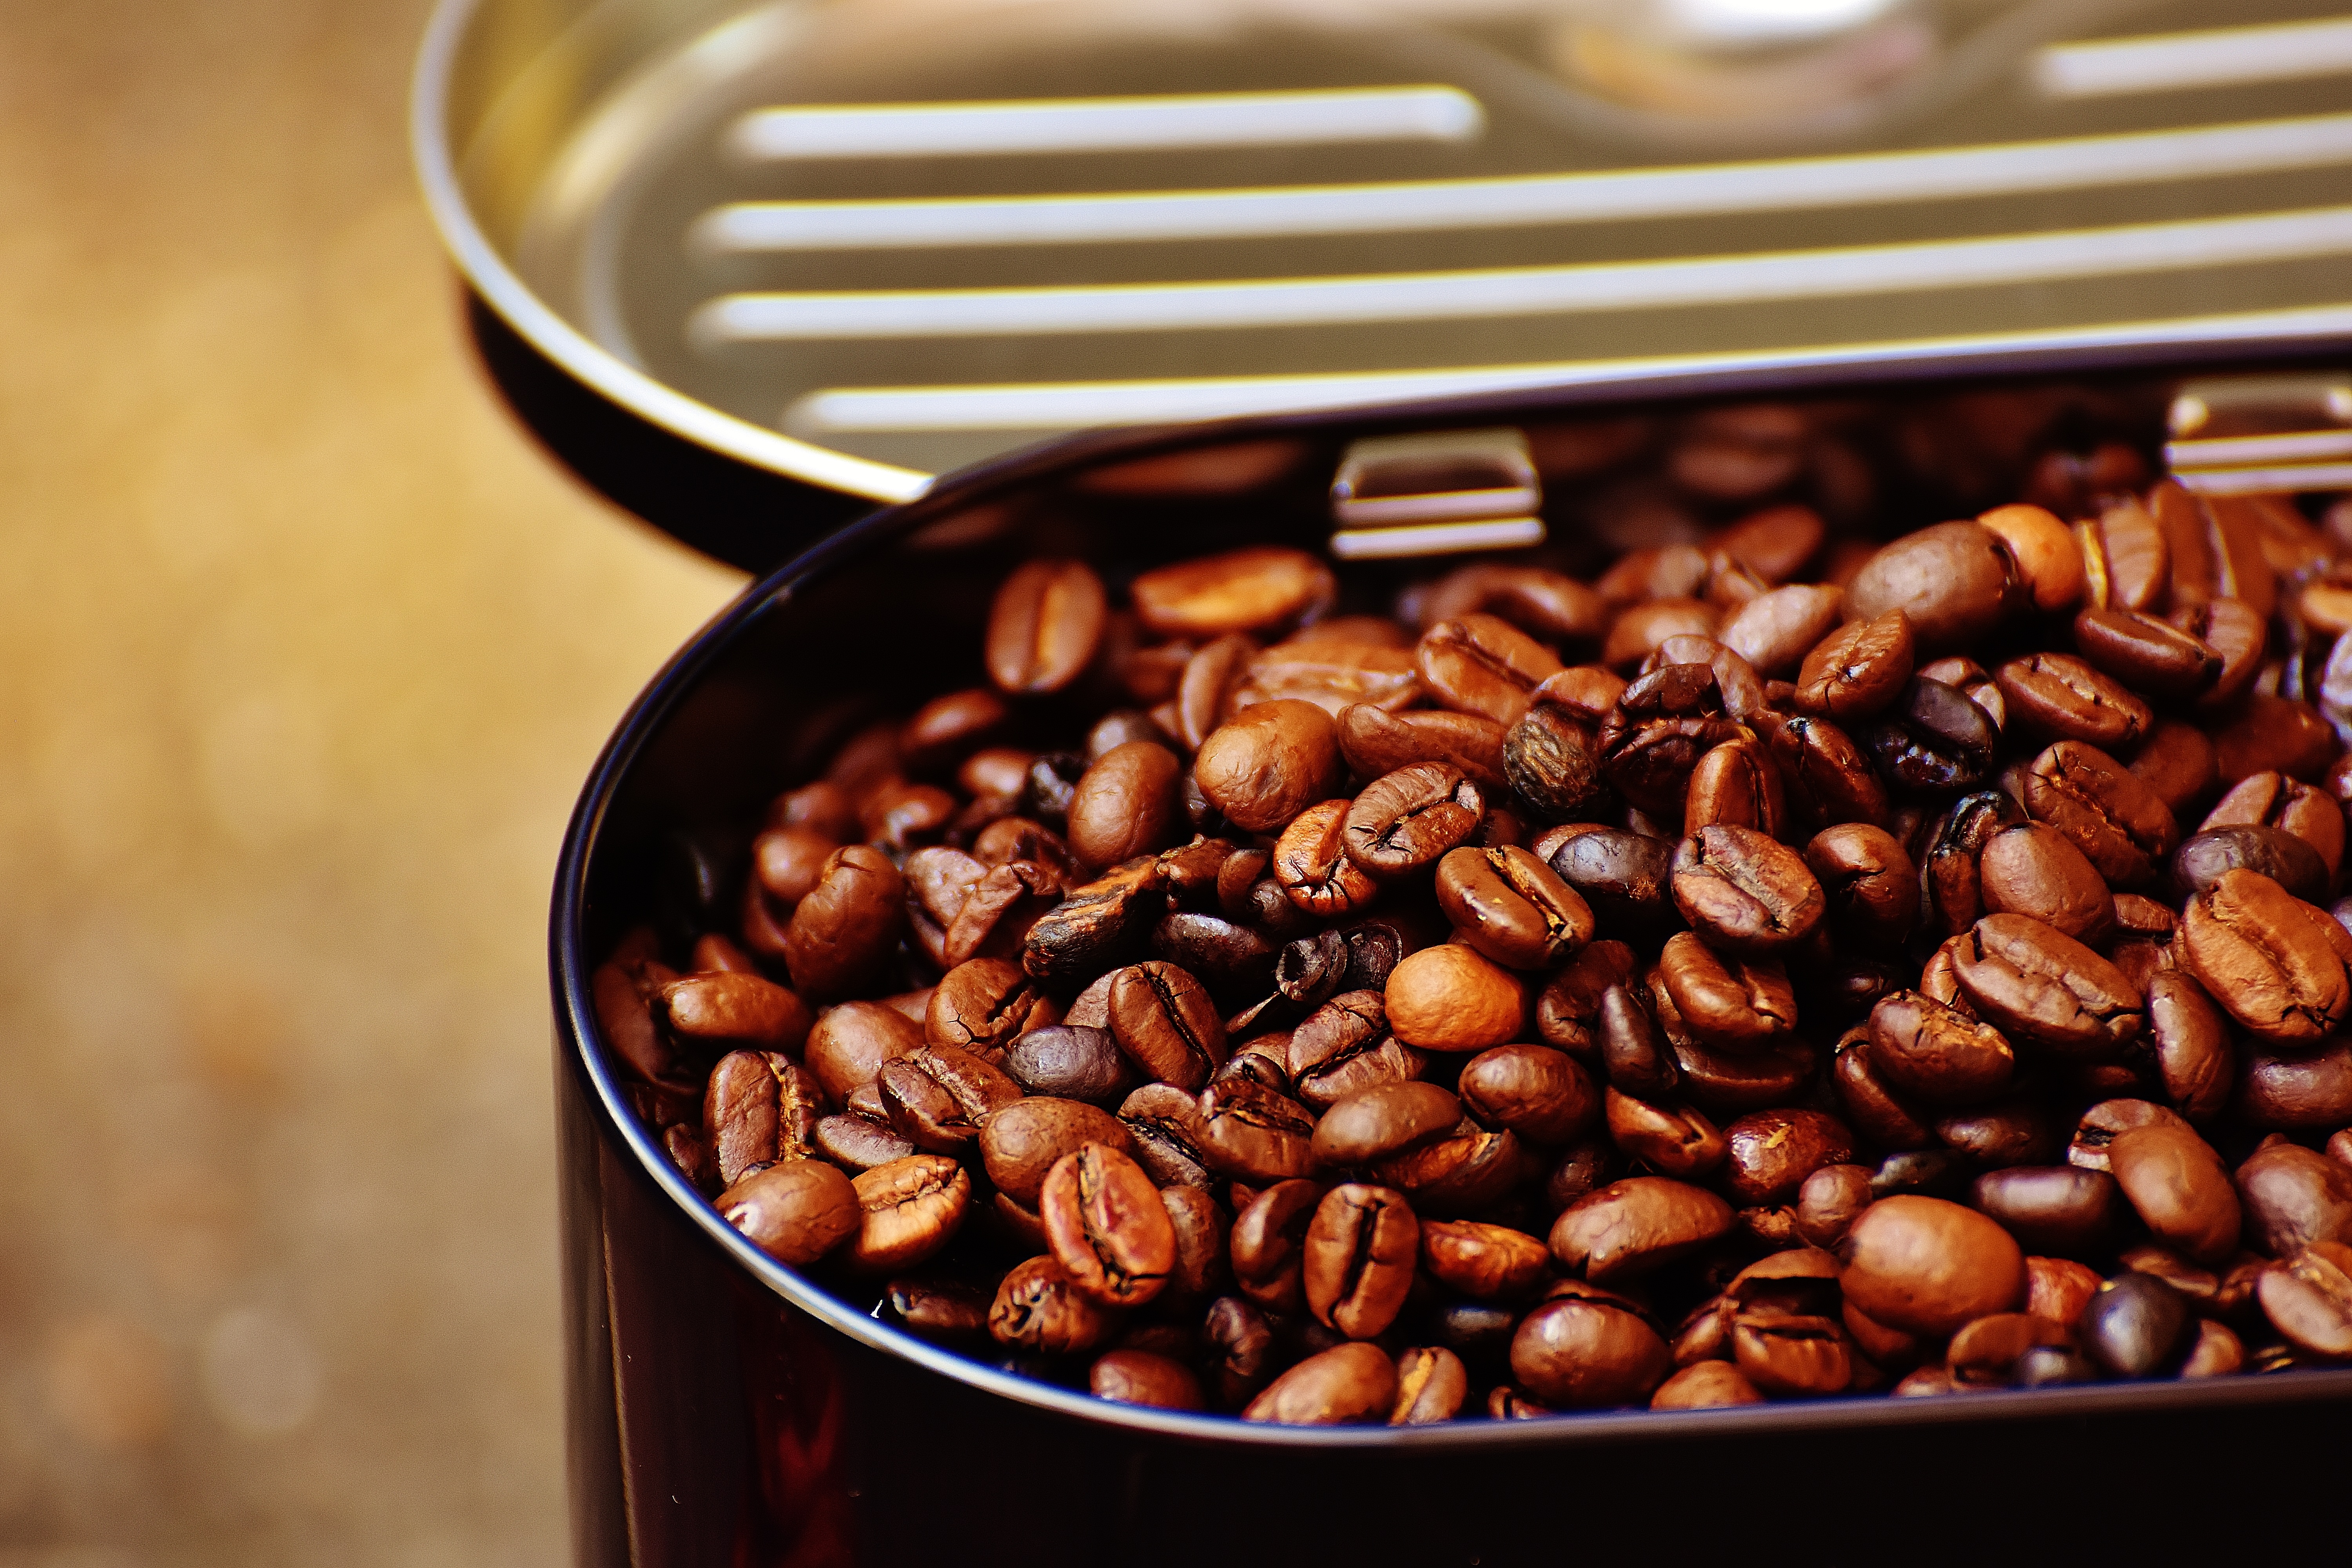
cafe, coffee, aroma, food, produce, vegetable, brown, drink, delicious, caffeine, beans, enjoy, hazelnut, benefit from, aromatic, flavor, roasted, coffee beans, coffee tin, coffee roasting, stimulant